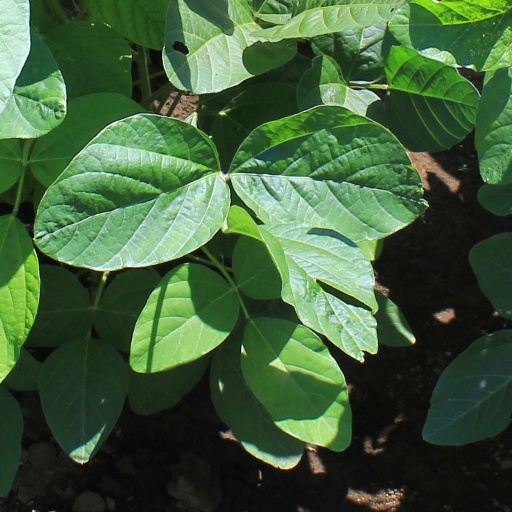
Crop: soybean